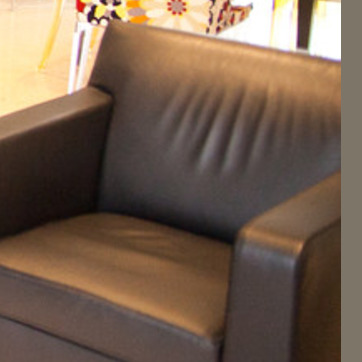
Material: leather